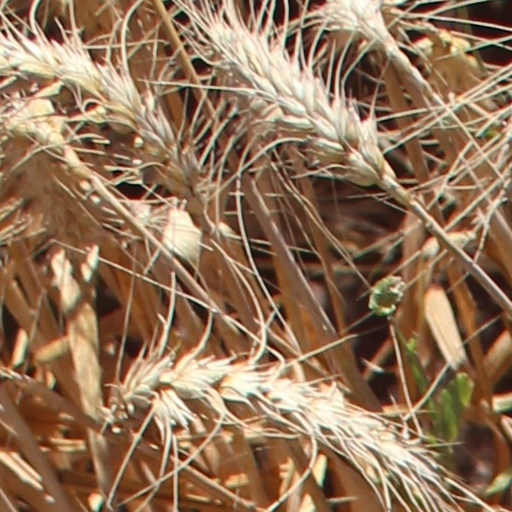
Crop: wheat